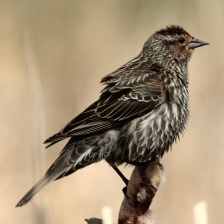
Species: SORA
Scientific name: PORZANA CAROLINA
ImageNet parent category: european_gallinule